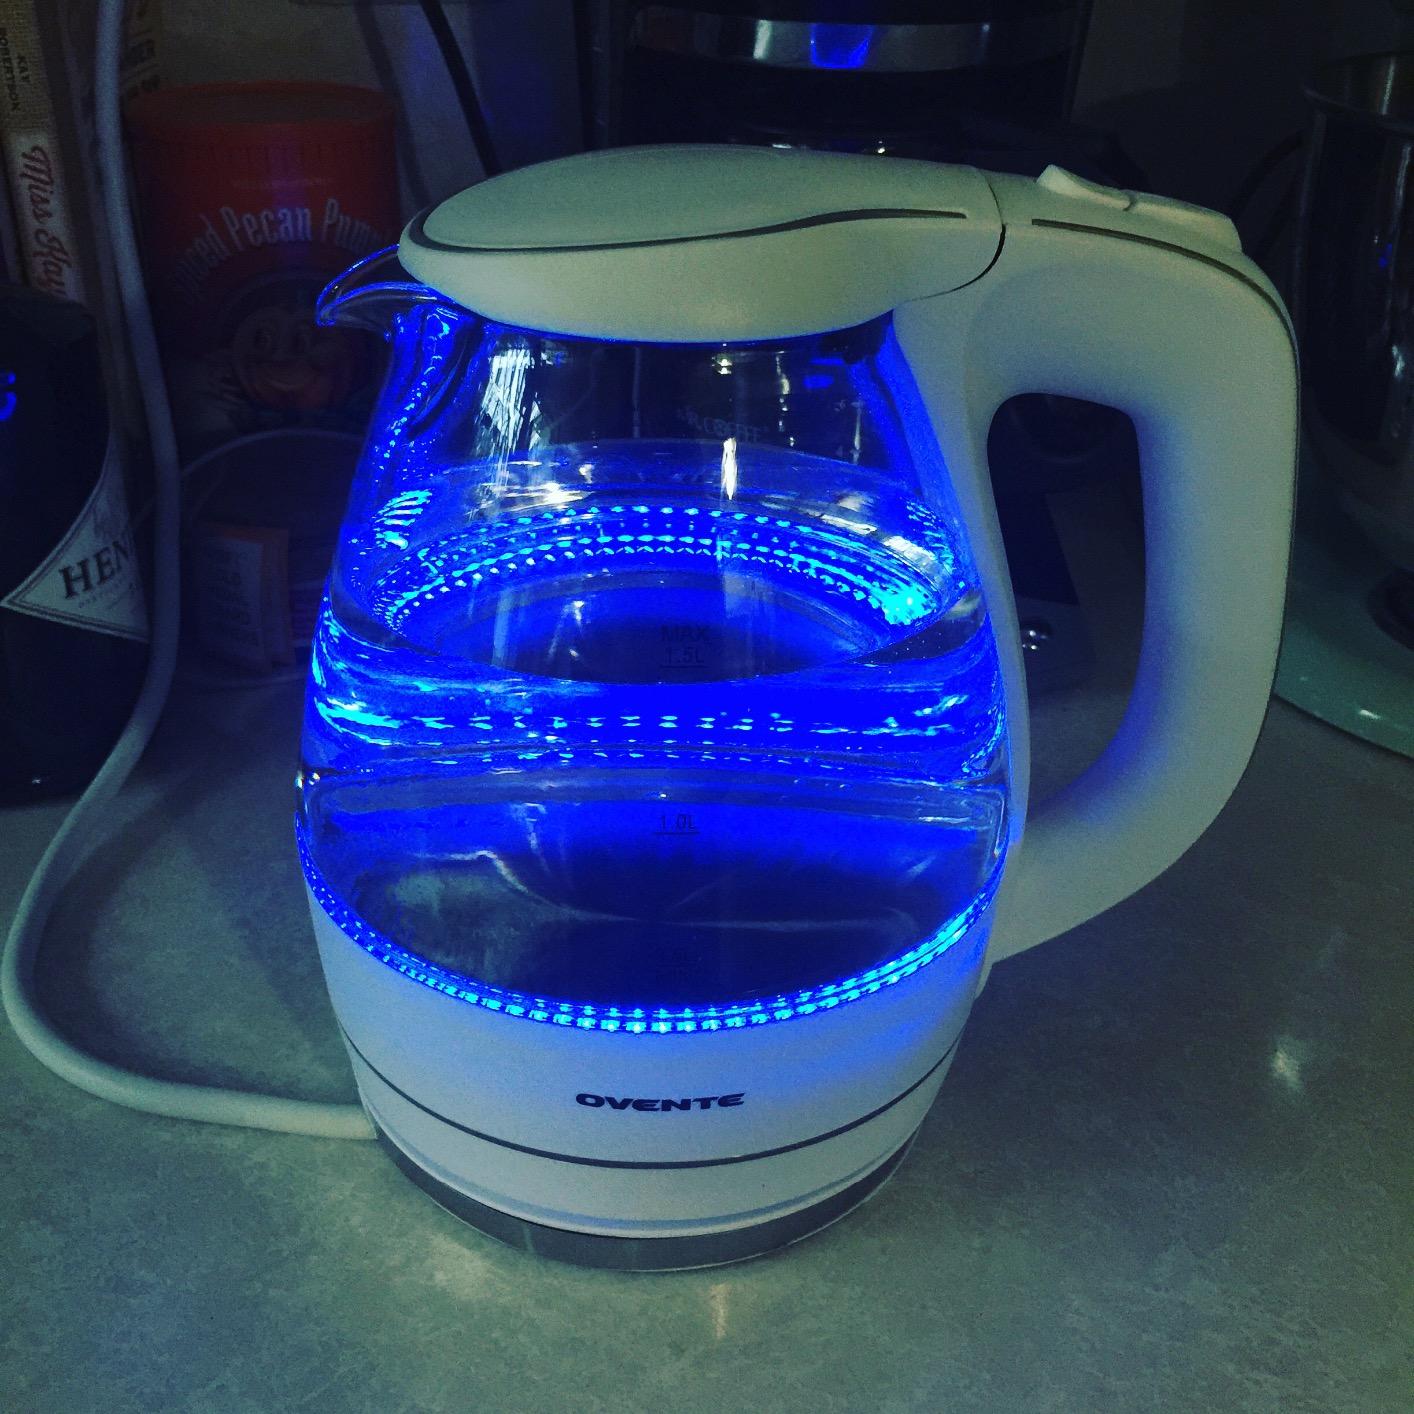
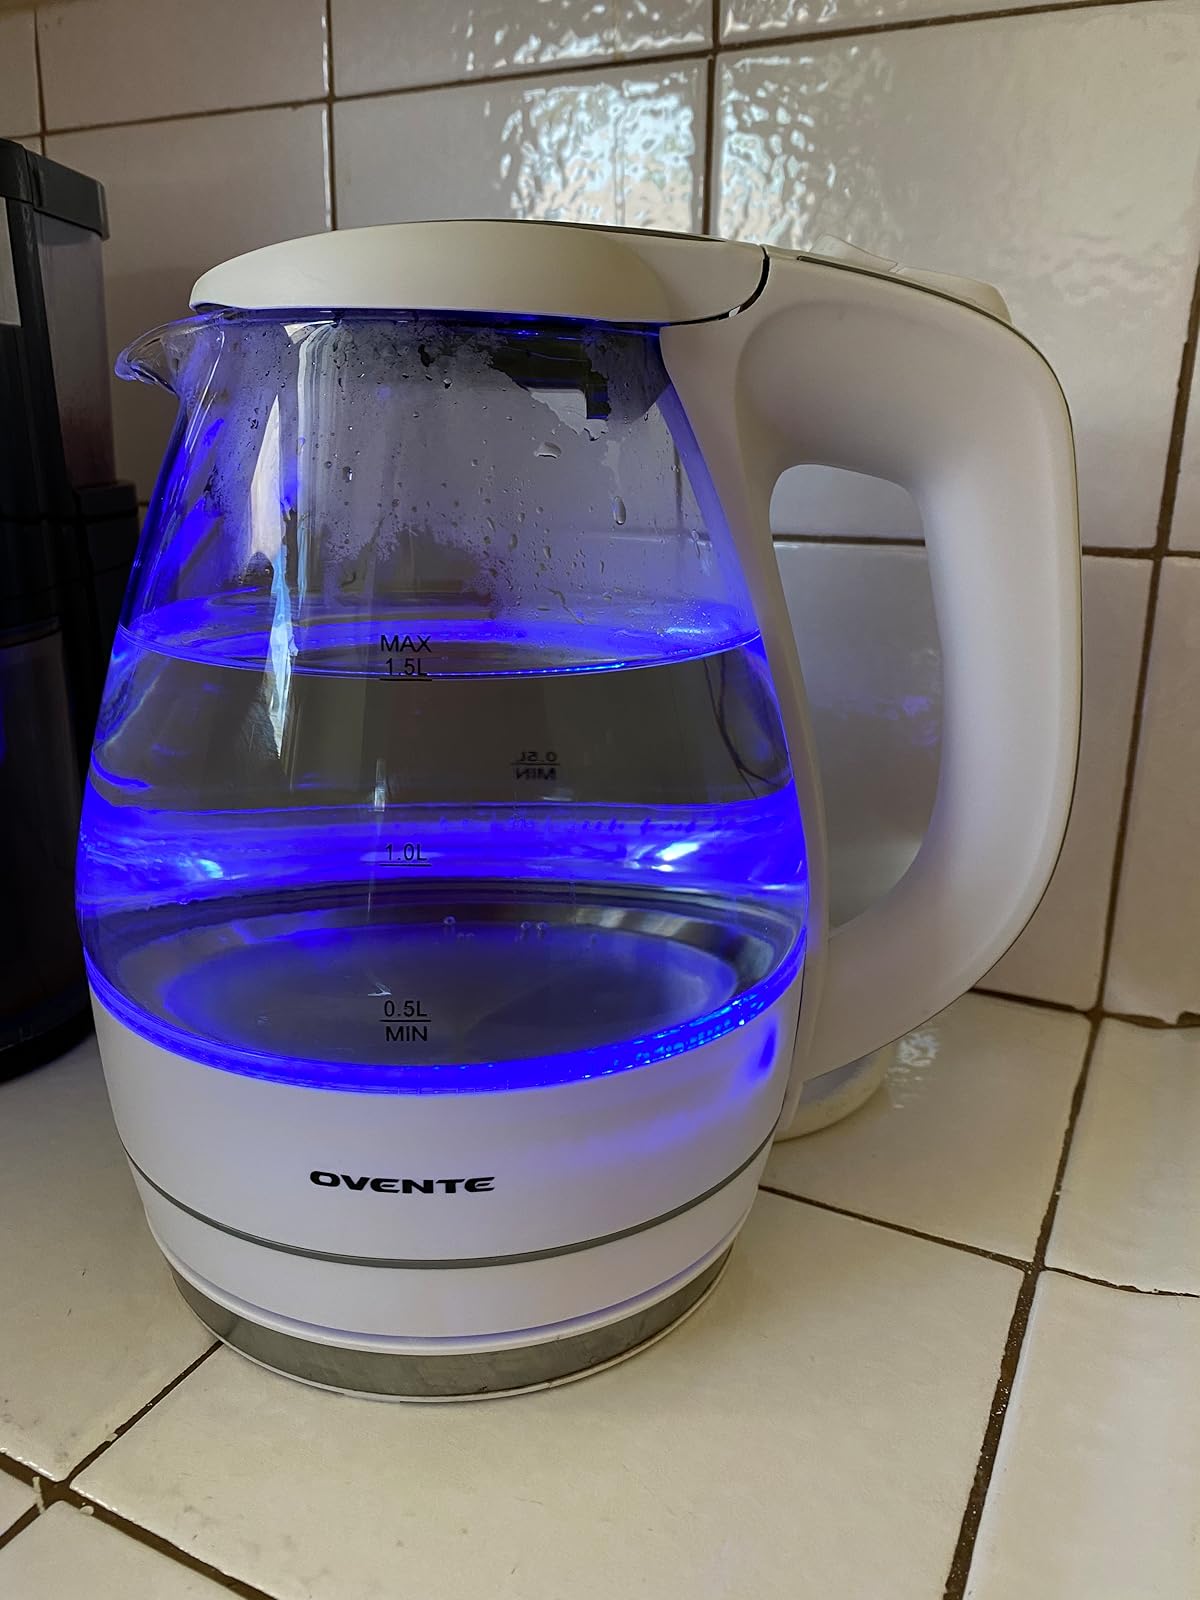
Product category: items_kettle
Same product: yes